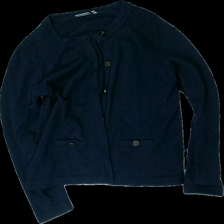
View: front
Type: Cardigan
Category: Ladies
Brand: Isolde
Colors: Blue
Material: 100% cotton
Cut: Regular
Size: L
Season: All
Price range: 50-100
Recommended usage: Reuse